Fossil Butte National Monument

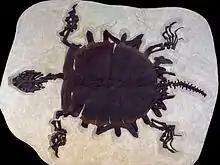
This 1.7-meter (5 foot 6 inch) "Axestemys byssinus" is one of the largest turtles known from Fossil Lake.

The Fossil Butte National Monument Visitor Center features over 80 fossils and fossil casts on exhibit, including fish, a crocodile, turtle, bats, birds, insects and plants. A 13-minute video is shown about the fossils found at the site and what scientists have learned. Interactive exhibits let visitors create fossil rubbings to take home, and a computer program discusses fossils, geology and the current natural history of the monument.